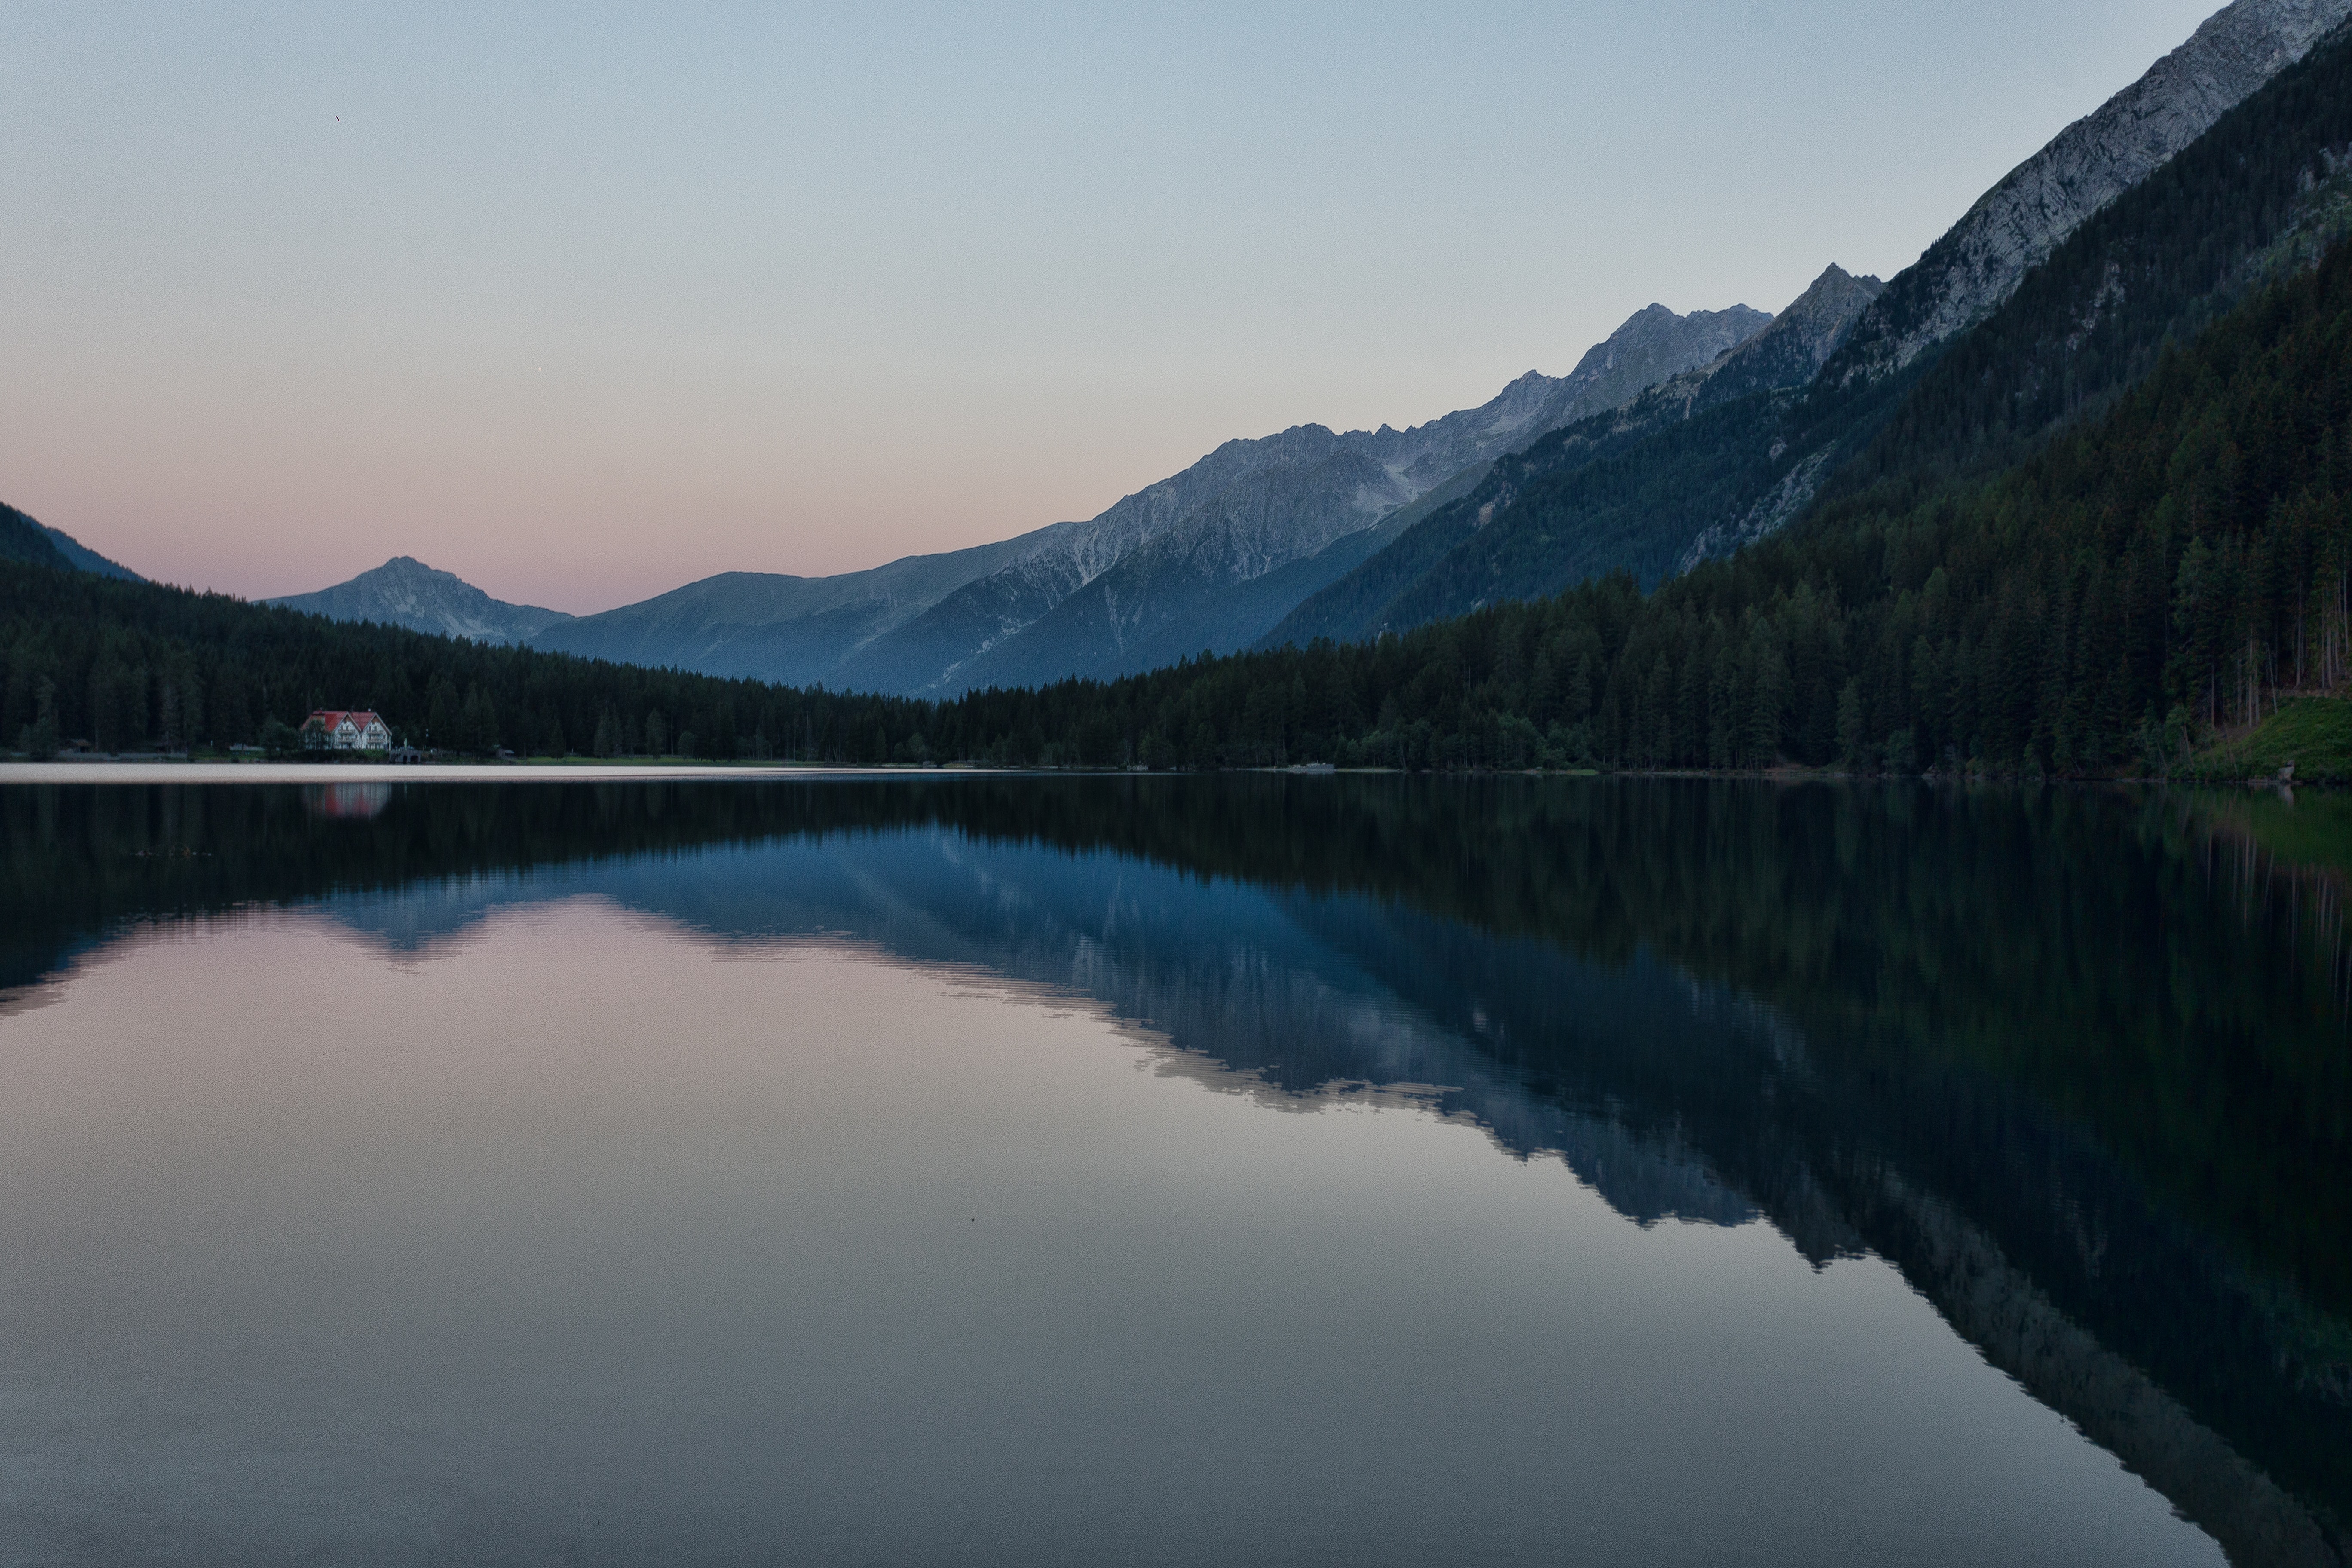
body of water, reflection, nature, highland, lake, sky, mountain, loch, water, mountainous landforms, wilderness, tarn, lake district, reservoir, water resources, fjord, sound, mountain range, river, fell, bank, landscape, symmetry, national park, hill, alps, inlet